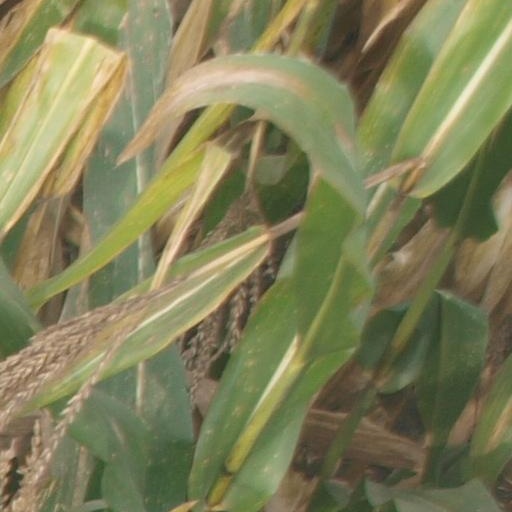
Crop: maize; corn